Kalika Bhagawati Temple

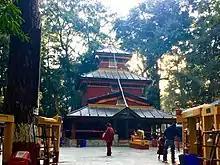

Kalika Bhagawati Temple, also known as Baglung Kalika Bhagawati Temple, is a significant Hindu temple located south-east of the town of Báglung in western Nepal. It is situated on the southern banks of the Kali Gandaki River.